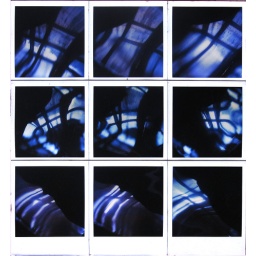
reflections in a plastic chair